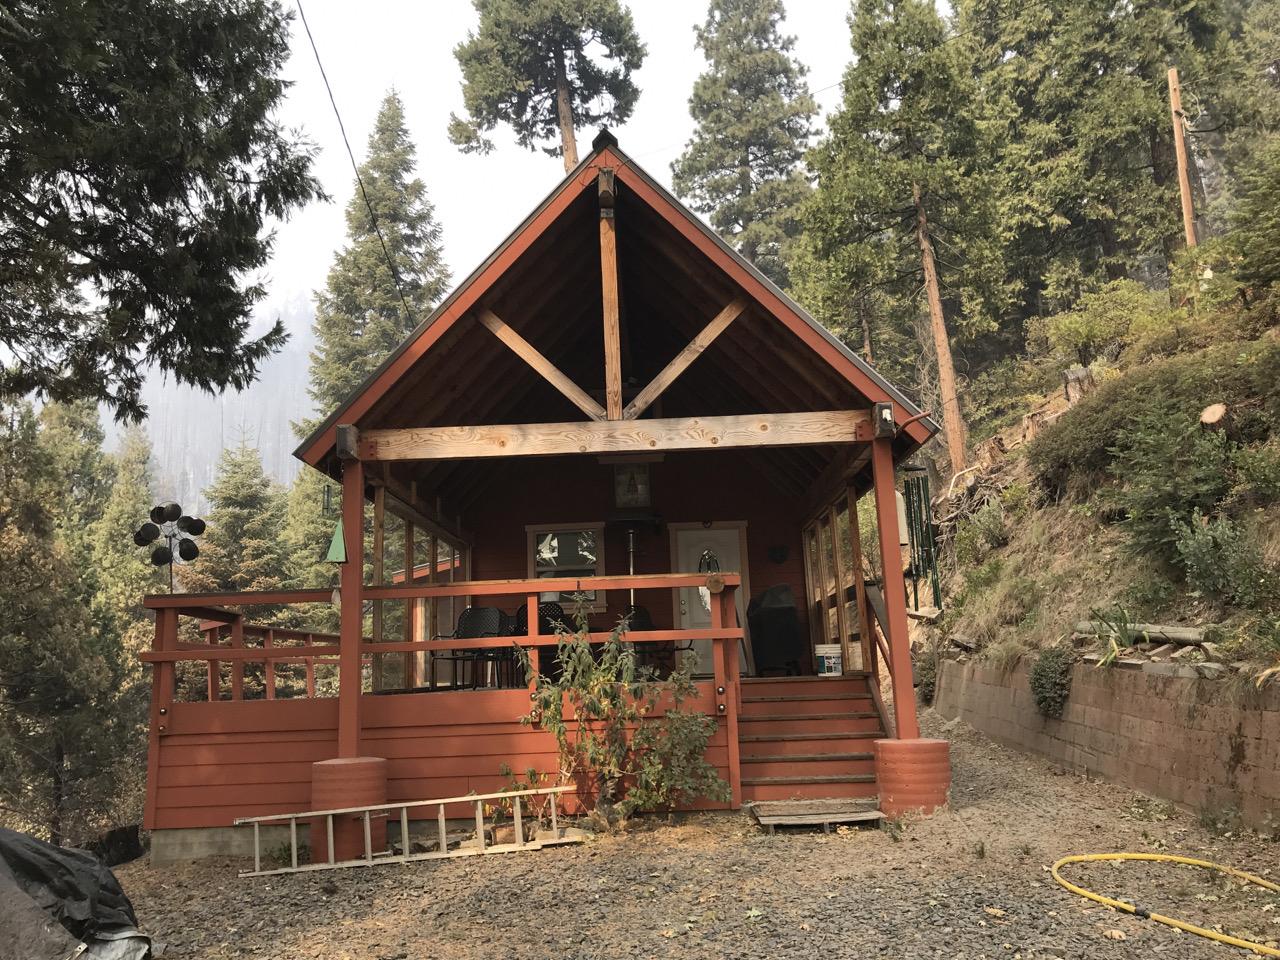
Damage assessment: no_damage